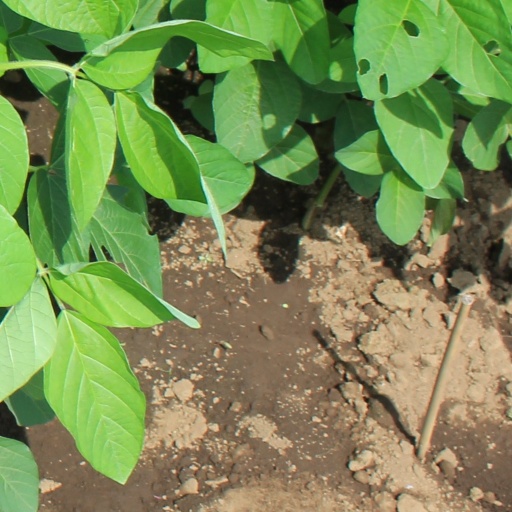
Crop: soybean